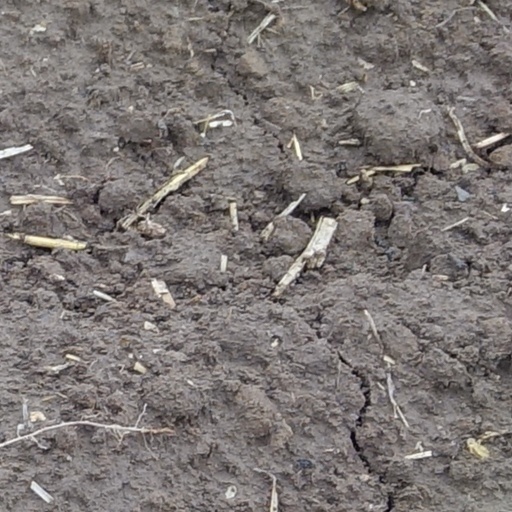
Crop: wheat